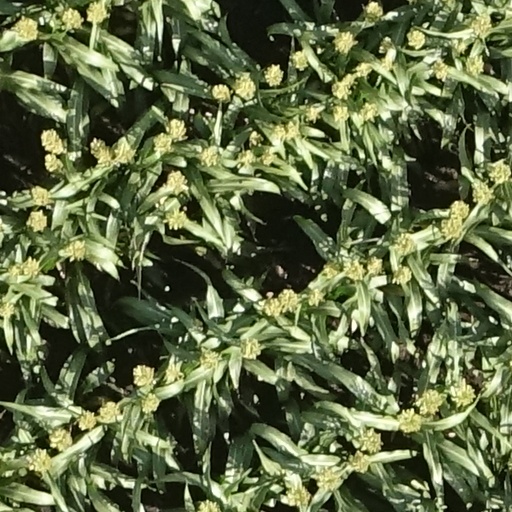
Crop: sorghum